The Flying Dutchman (1995 film)

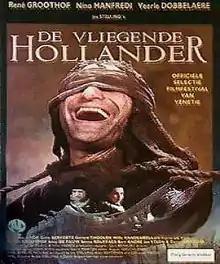

The Flying Dutchman is a 1995 Dutch fantasy comedy-drama film co-written and directed by Jos Stelling.